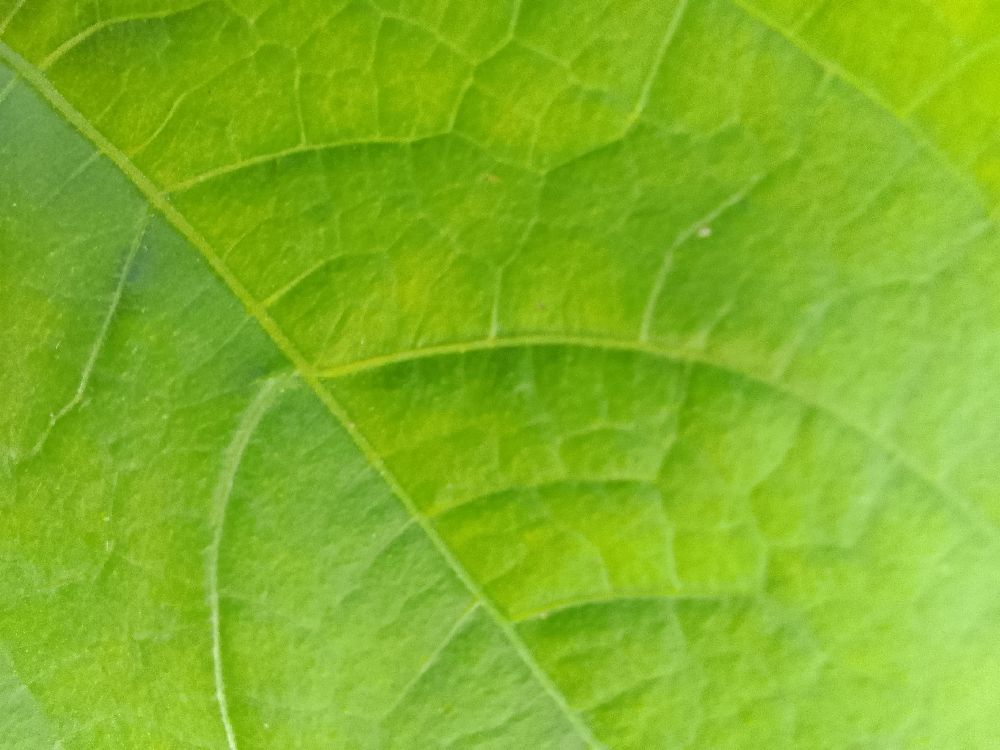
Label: healthy